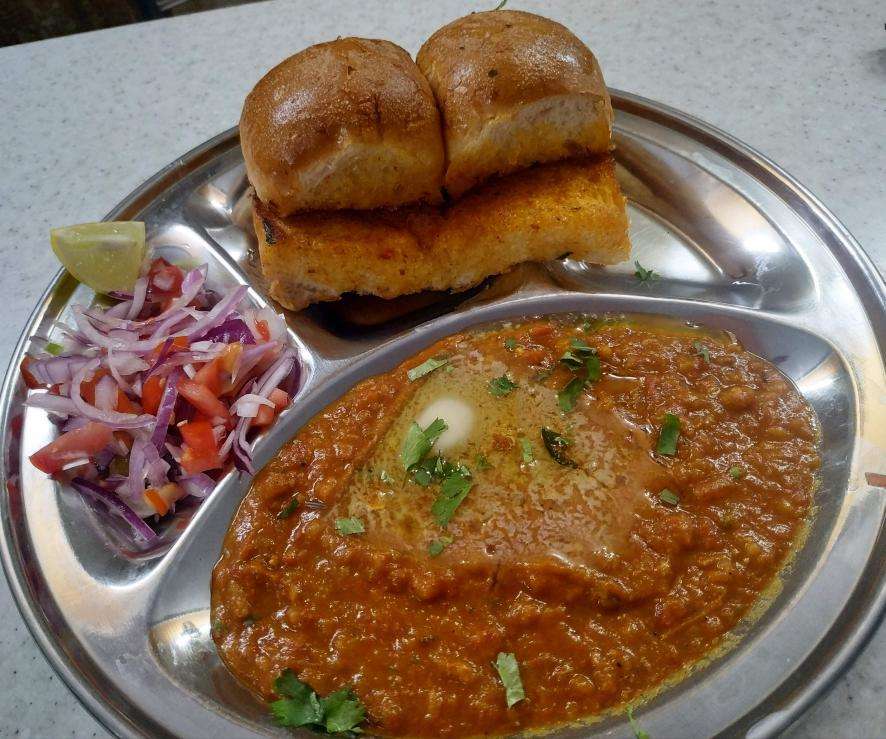
Dish: pav_bhaji